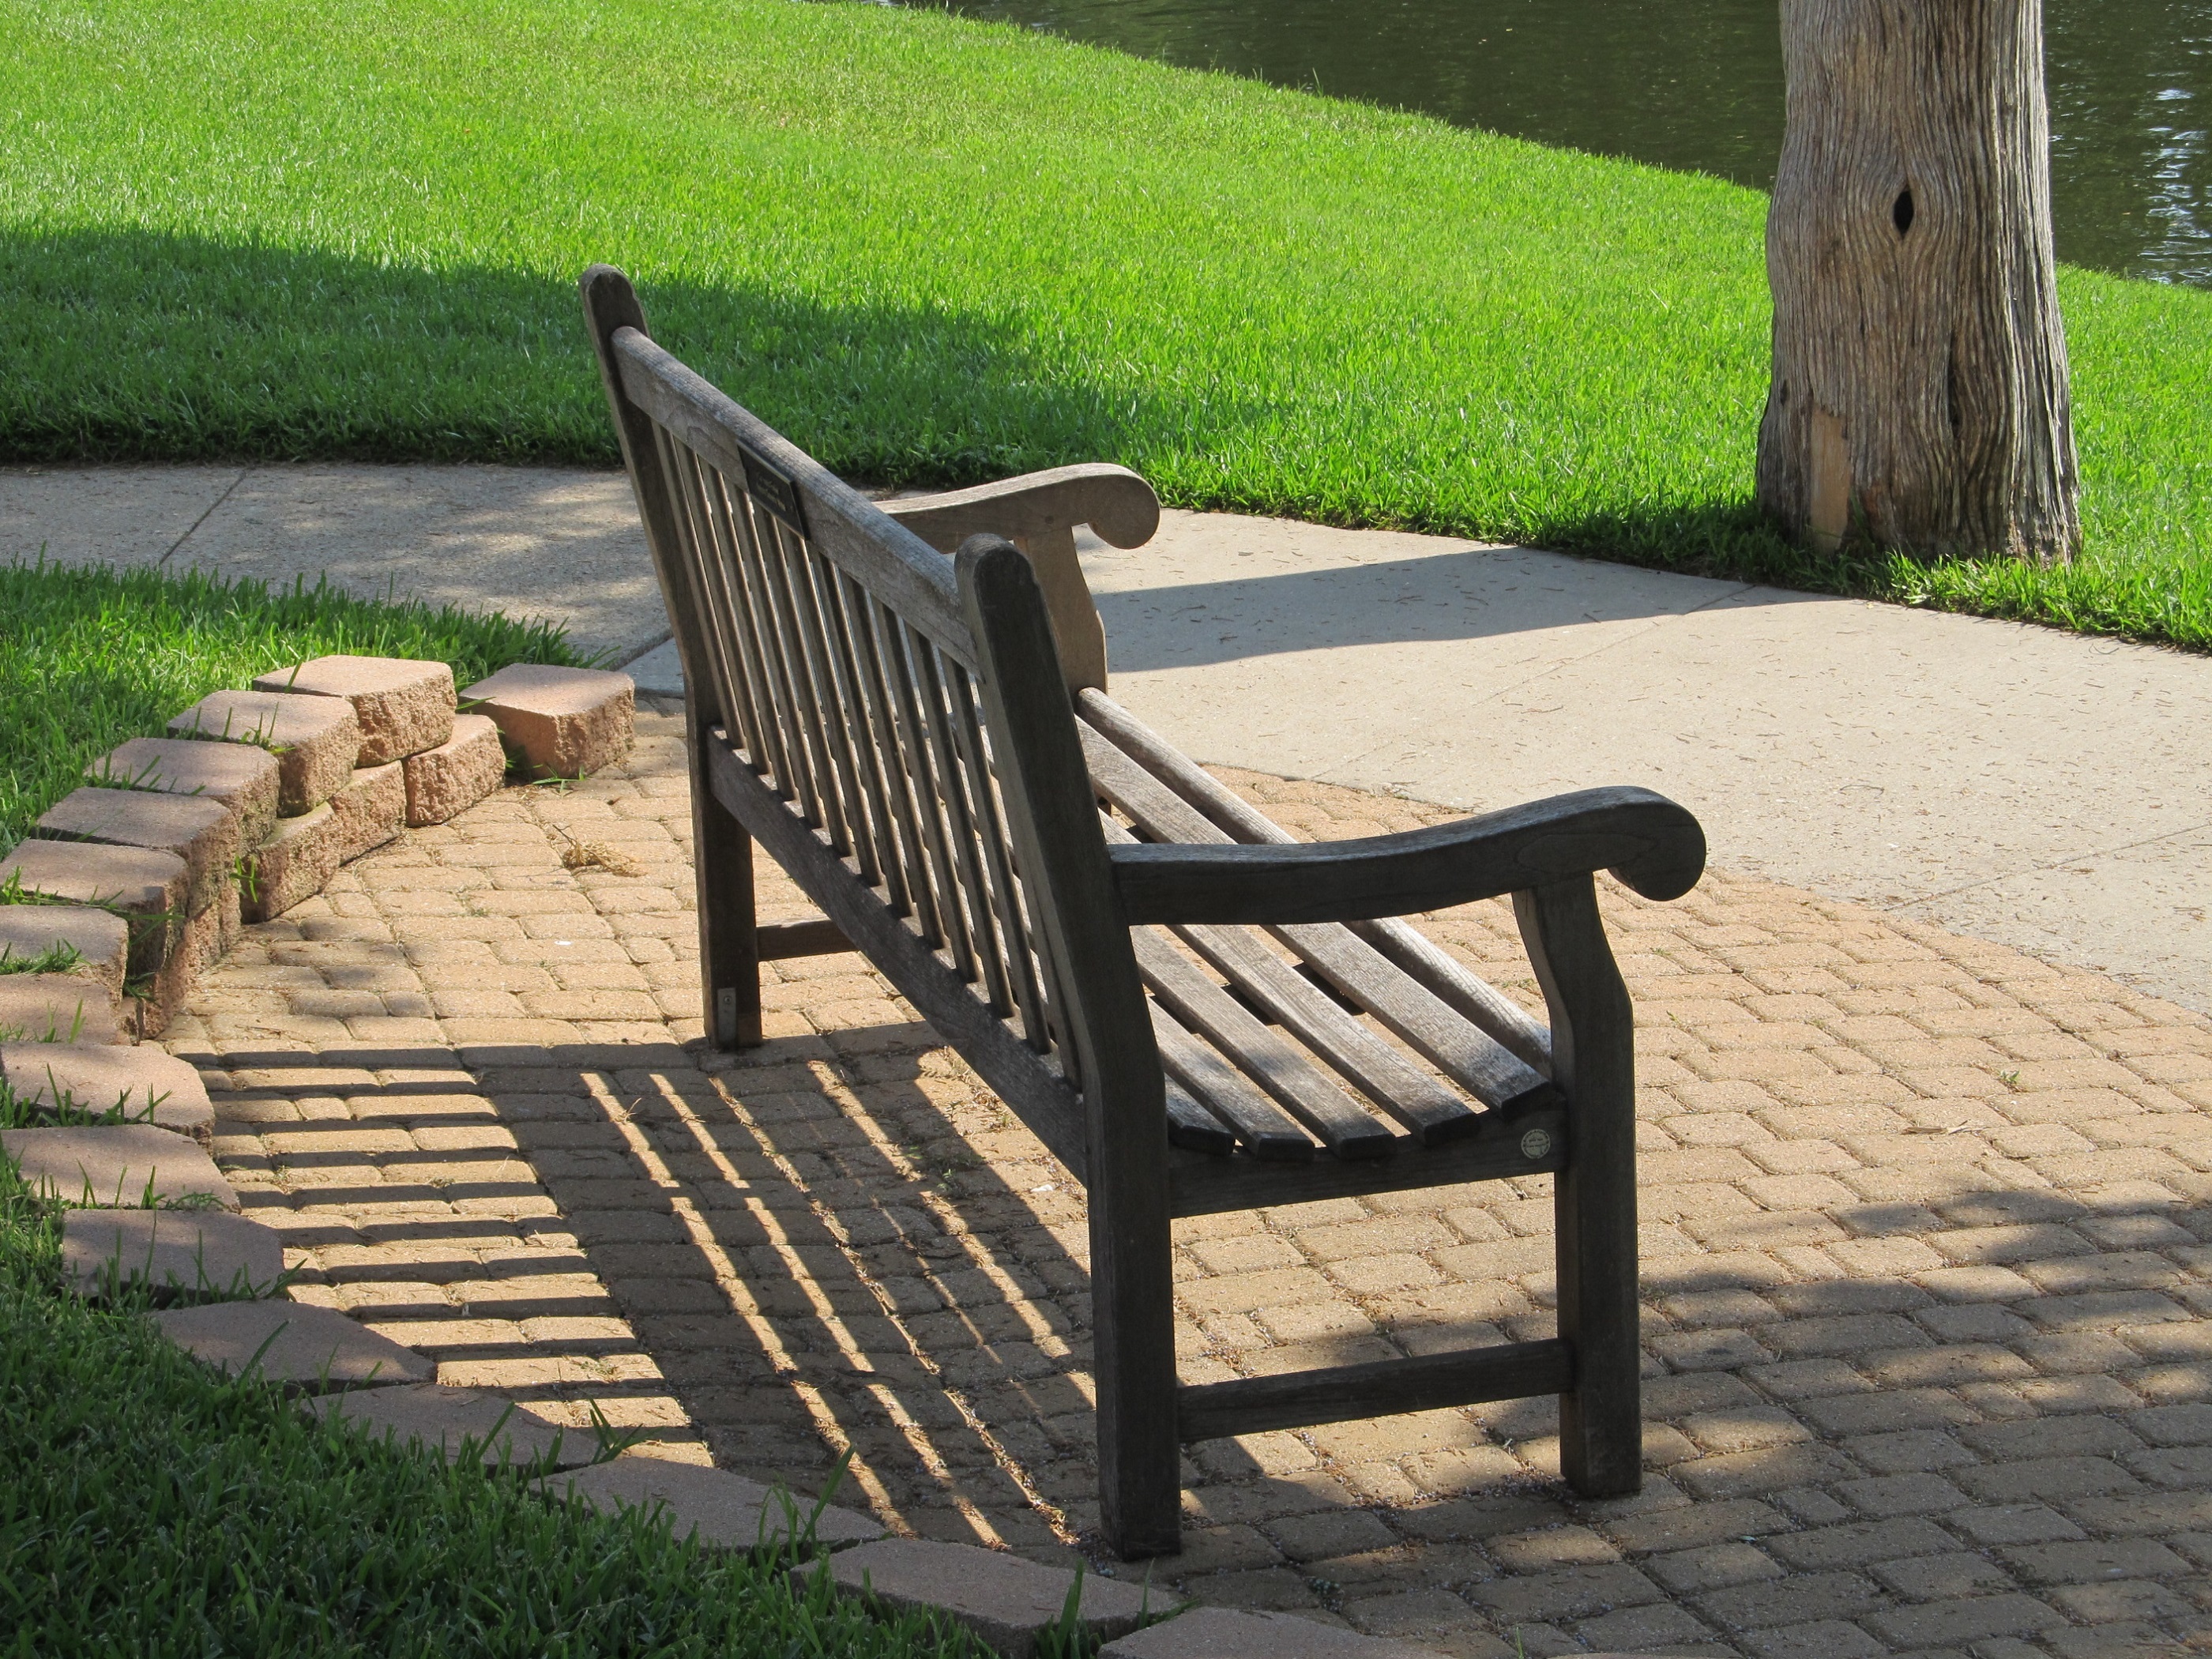
watch, table, landscape, tree, water, nature, grass, outdoor, people, wood, bench, chair, seat, park, rest, furniture, park bench, sit, birds, wooden, outdoor furniture, outdoor structure, sunlounger